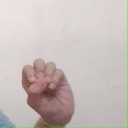
अक्षर: उ